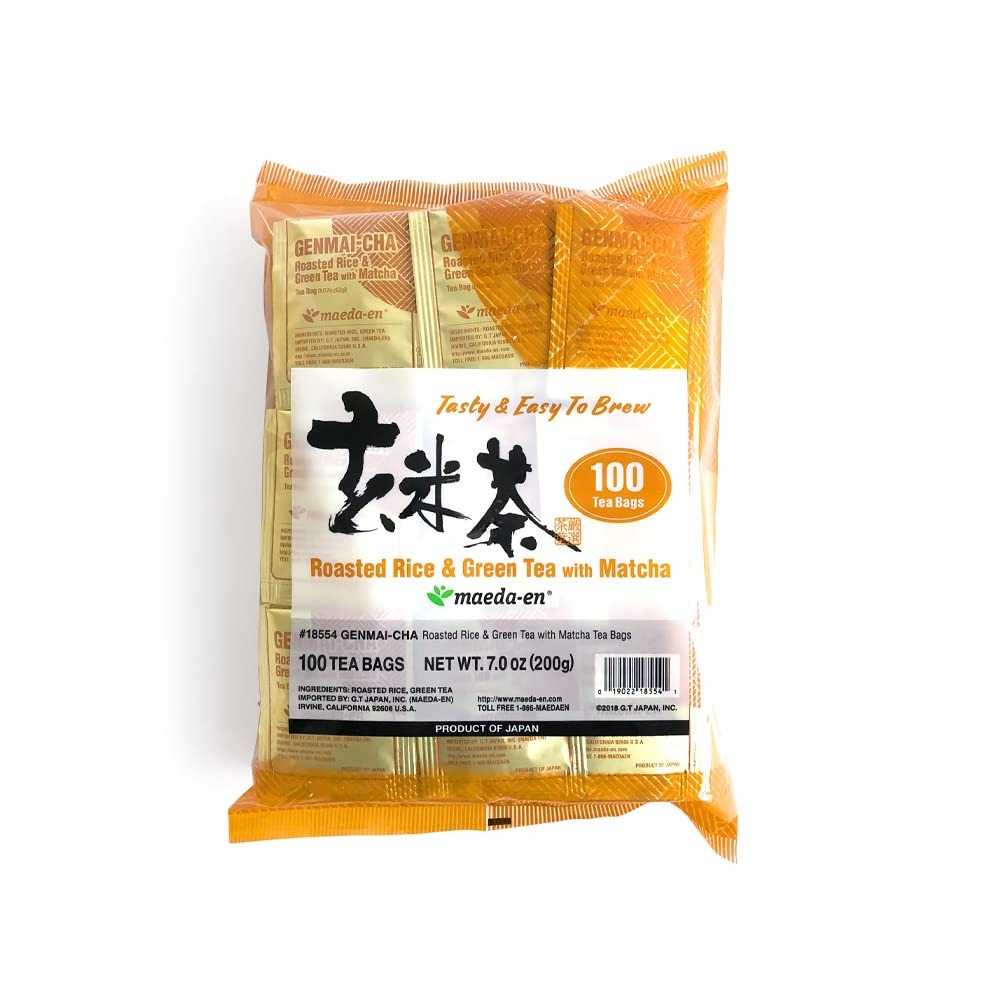
Item Name: Authentic Maeda-en Japanese Genmai-cha Green Tea - 100 Foil Wrapped Tea Bags (Pack of 1)
Bullet Point 1: Studies of green tea continue to find positive links to weight loss, blood glucose, immune strength, osteoporosis, skin cell and skin pigmentation and even bad breath.
Bullet Point 2: Contains the antioxidant catechin, which is known to be 20 times more powerful than Vitamin E, and 10 times stronger than Vitamin C.
Bullet Point 3: Genmai-cha is a mild but flavorful authentic Japanese green tea that can be enjoyed alone or with a variety of foods.
Bullet Point 4: Delicious over ice too!
Bullet Point 5: Each tea bag will brew one to two cups of delicious, smooth, authentic Japanese green tea.
Value: 200.0
Unit: Count

Price: 44